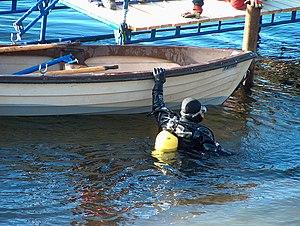
La plongée en eau douce est l'un des types de plongée que l'on peut effectuer, dans le cadre de la plongée loisir ou professionnelle.